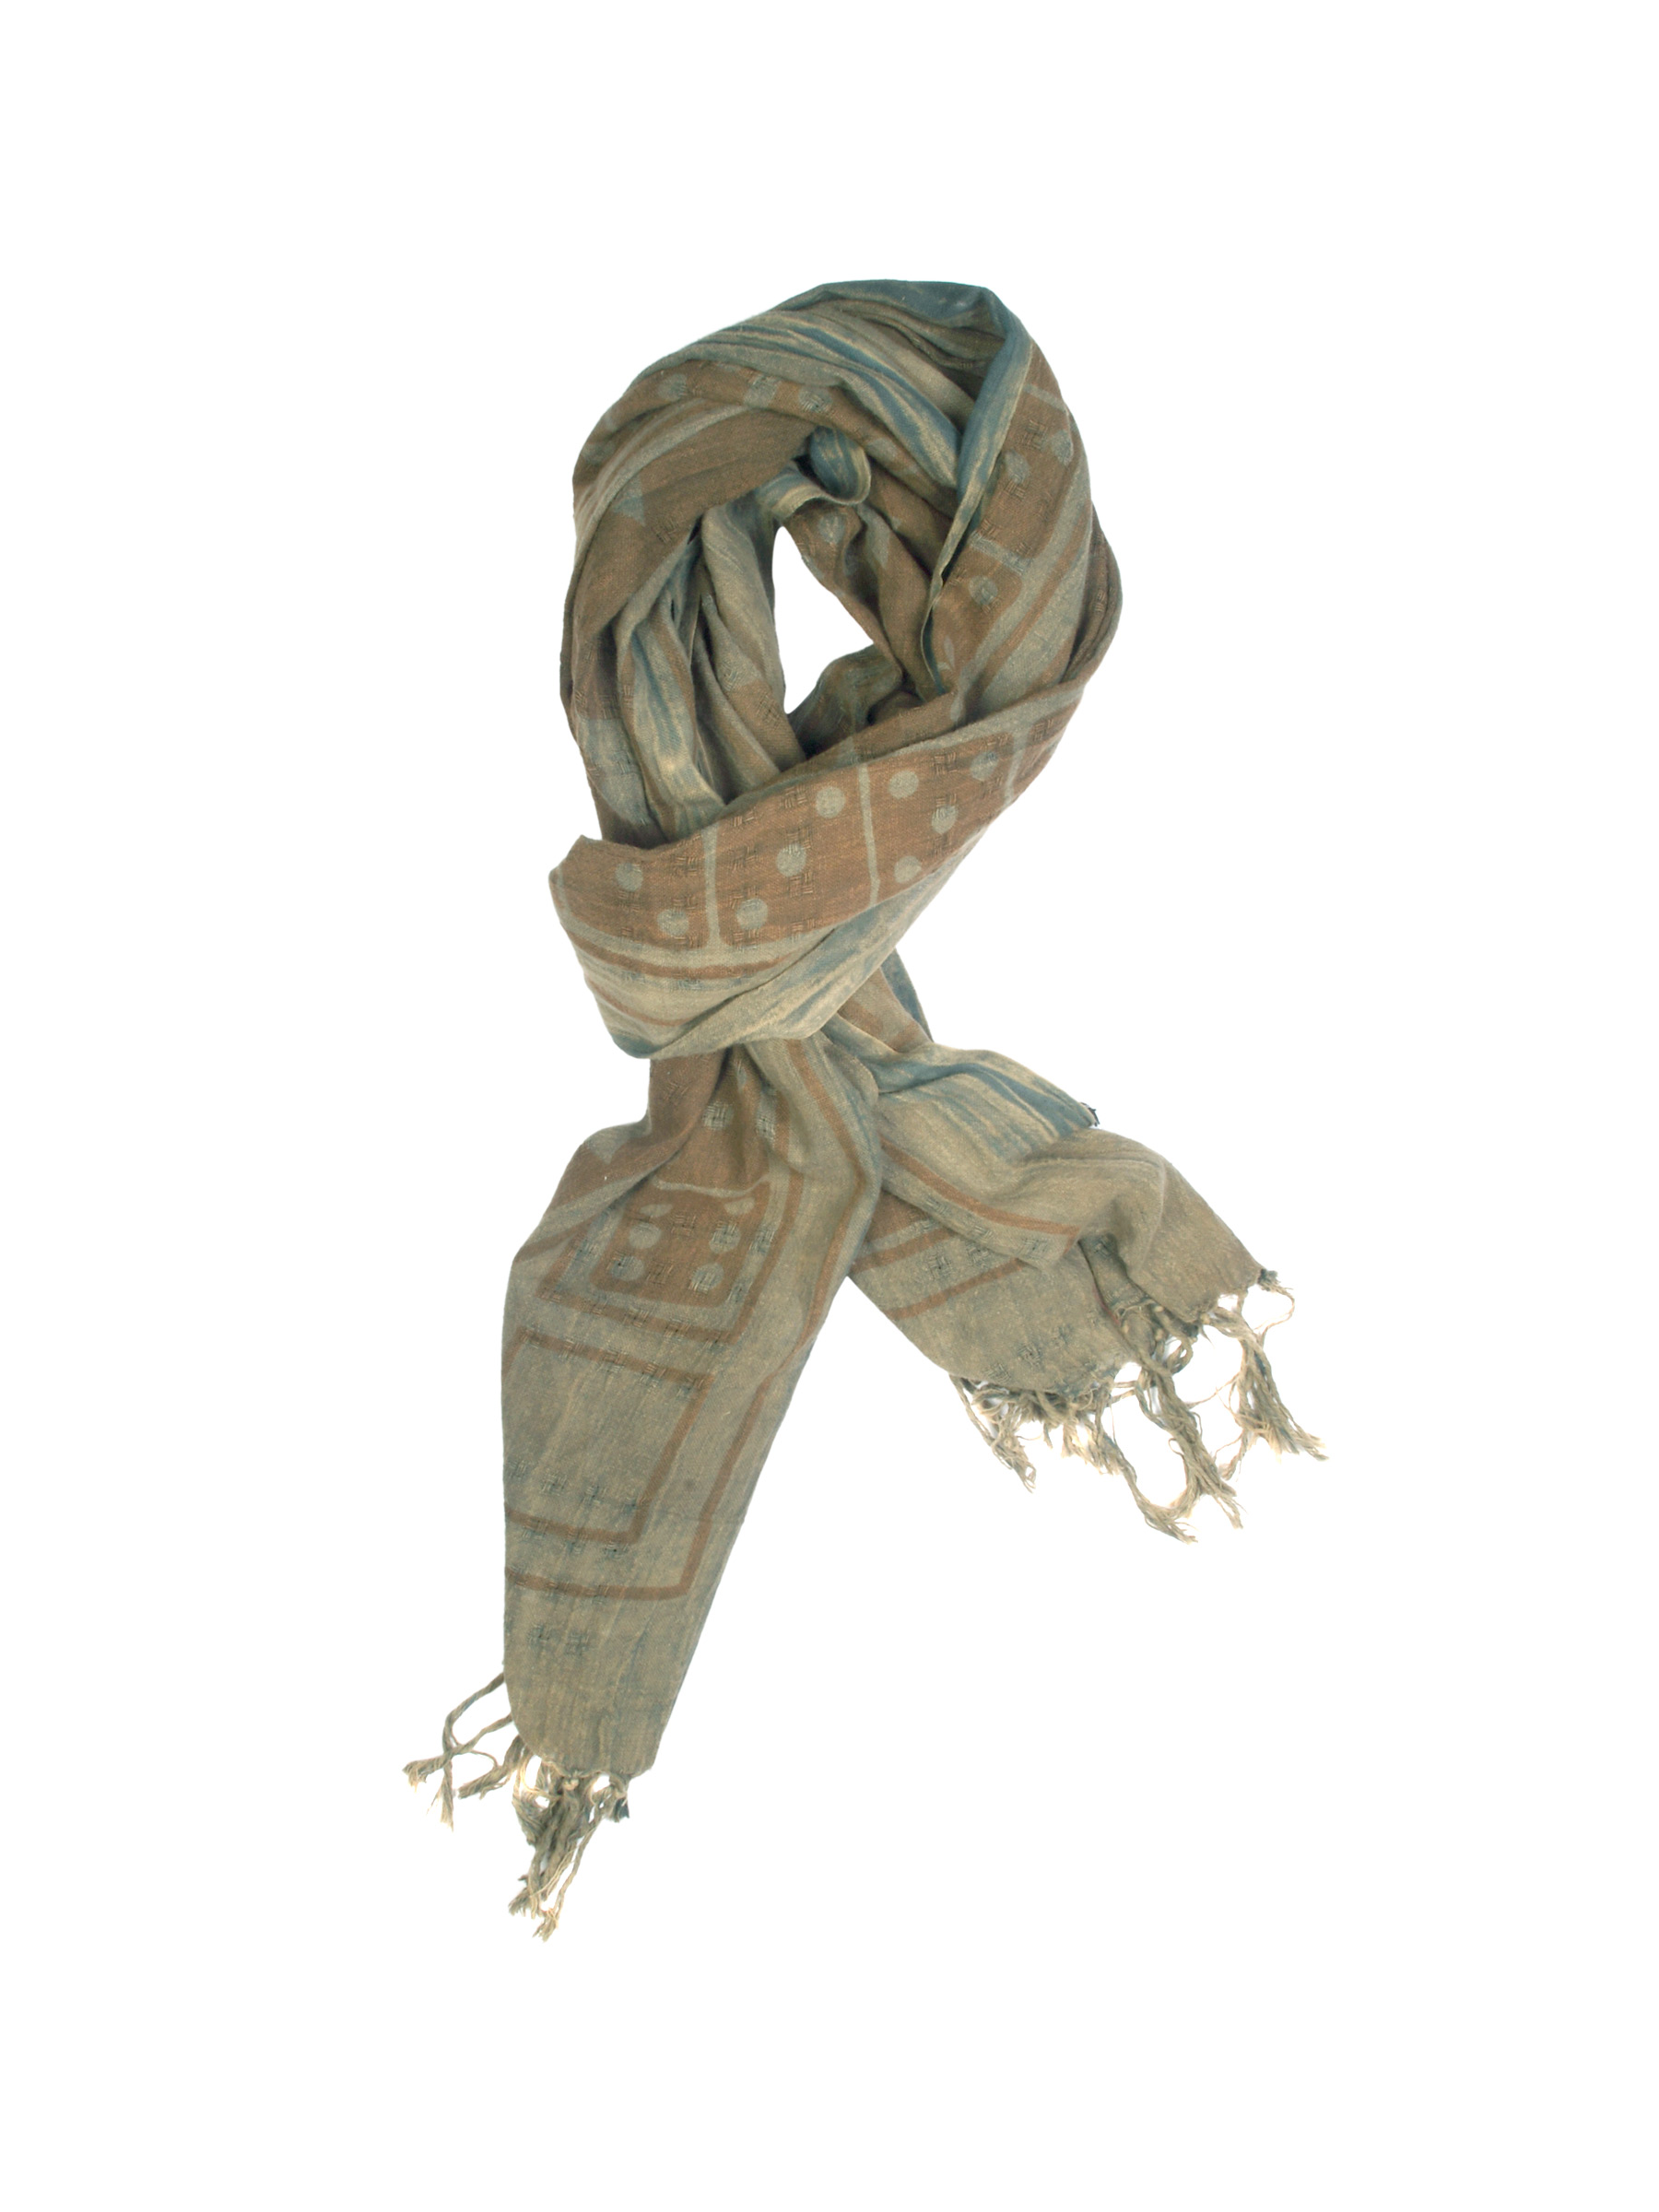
Femella Women Printed Brown Scarf
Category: Accessories / Scarves / Scarves
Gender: Women
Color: Brown
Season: Summer 2012
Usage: Casual